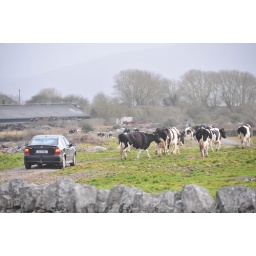
Man Herding cow in car